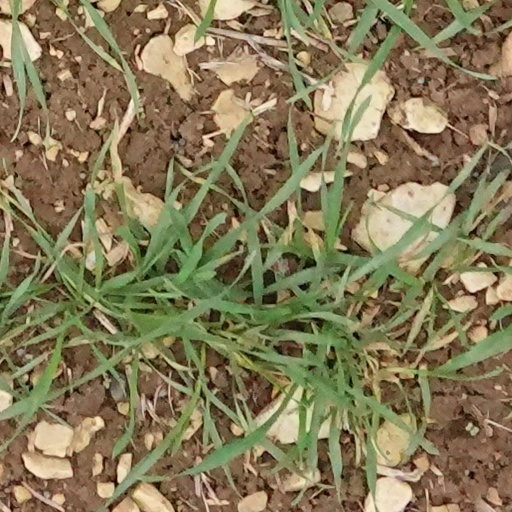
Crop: wheat